Jeffery P. Hopkins

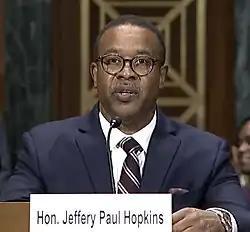
U.S. Senate Judiciary Committee hearing

On July 29, 2022, President Joe Biden announced his intent to nominate Hopkins to serve as a United States district judge of the United States District Court for the Southern District of Ohio. On August 1, 2022, his nomination was sent to the Senate. President Biden nominated Hopkins to the seat vacated by Judge Timothy Black, who assumed senior status on May 18, 2022. Hopkins was recommended to the president by Senators Sherrod Brown and Rob Portman. On October 12, 2022, a hearing on his nomination was held before the Senate Judiciary Committee. On December 1, 2022, his nomination was reported out of committee by a 16–6 vote. On December 7, 2022, the United States Senate invoked cloture on his nomination by a 60–34 vote. On December 8, 2022, his nomination was confirmed by a 64–32 vote. He received his judicial commission on December 16, 2022.